Bob Seely

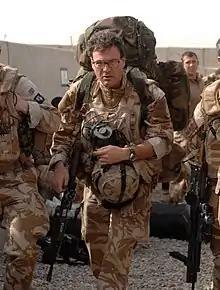
Seely on active service in Iraq

Seely served as both an NCO and officer in the UK Armed Forces. As a sergeant in the British Army, he was awarded a Joint Commanders Commendation in 2009 for his tour in Iraq. He then served on the Afghanistan, Libya and ISIS campaigns. Seely was later commissioned as an officer.